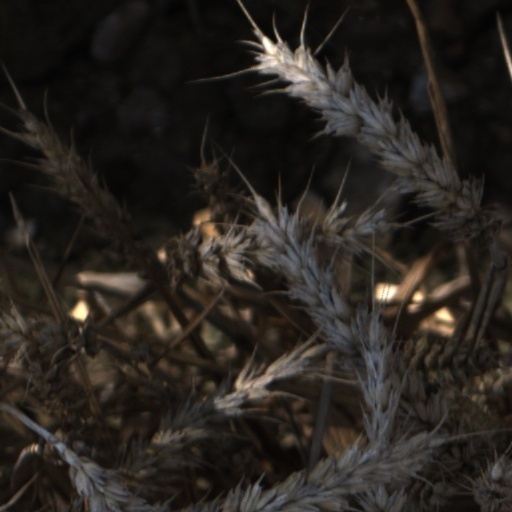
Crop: wheat